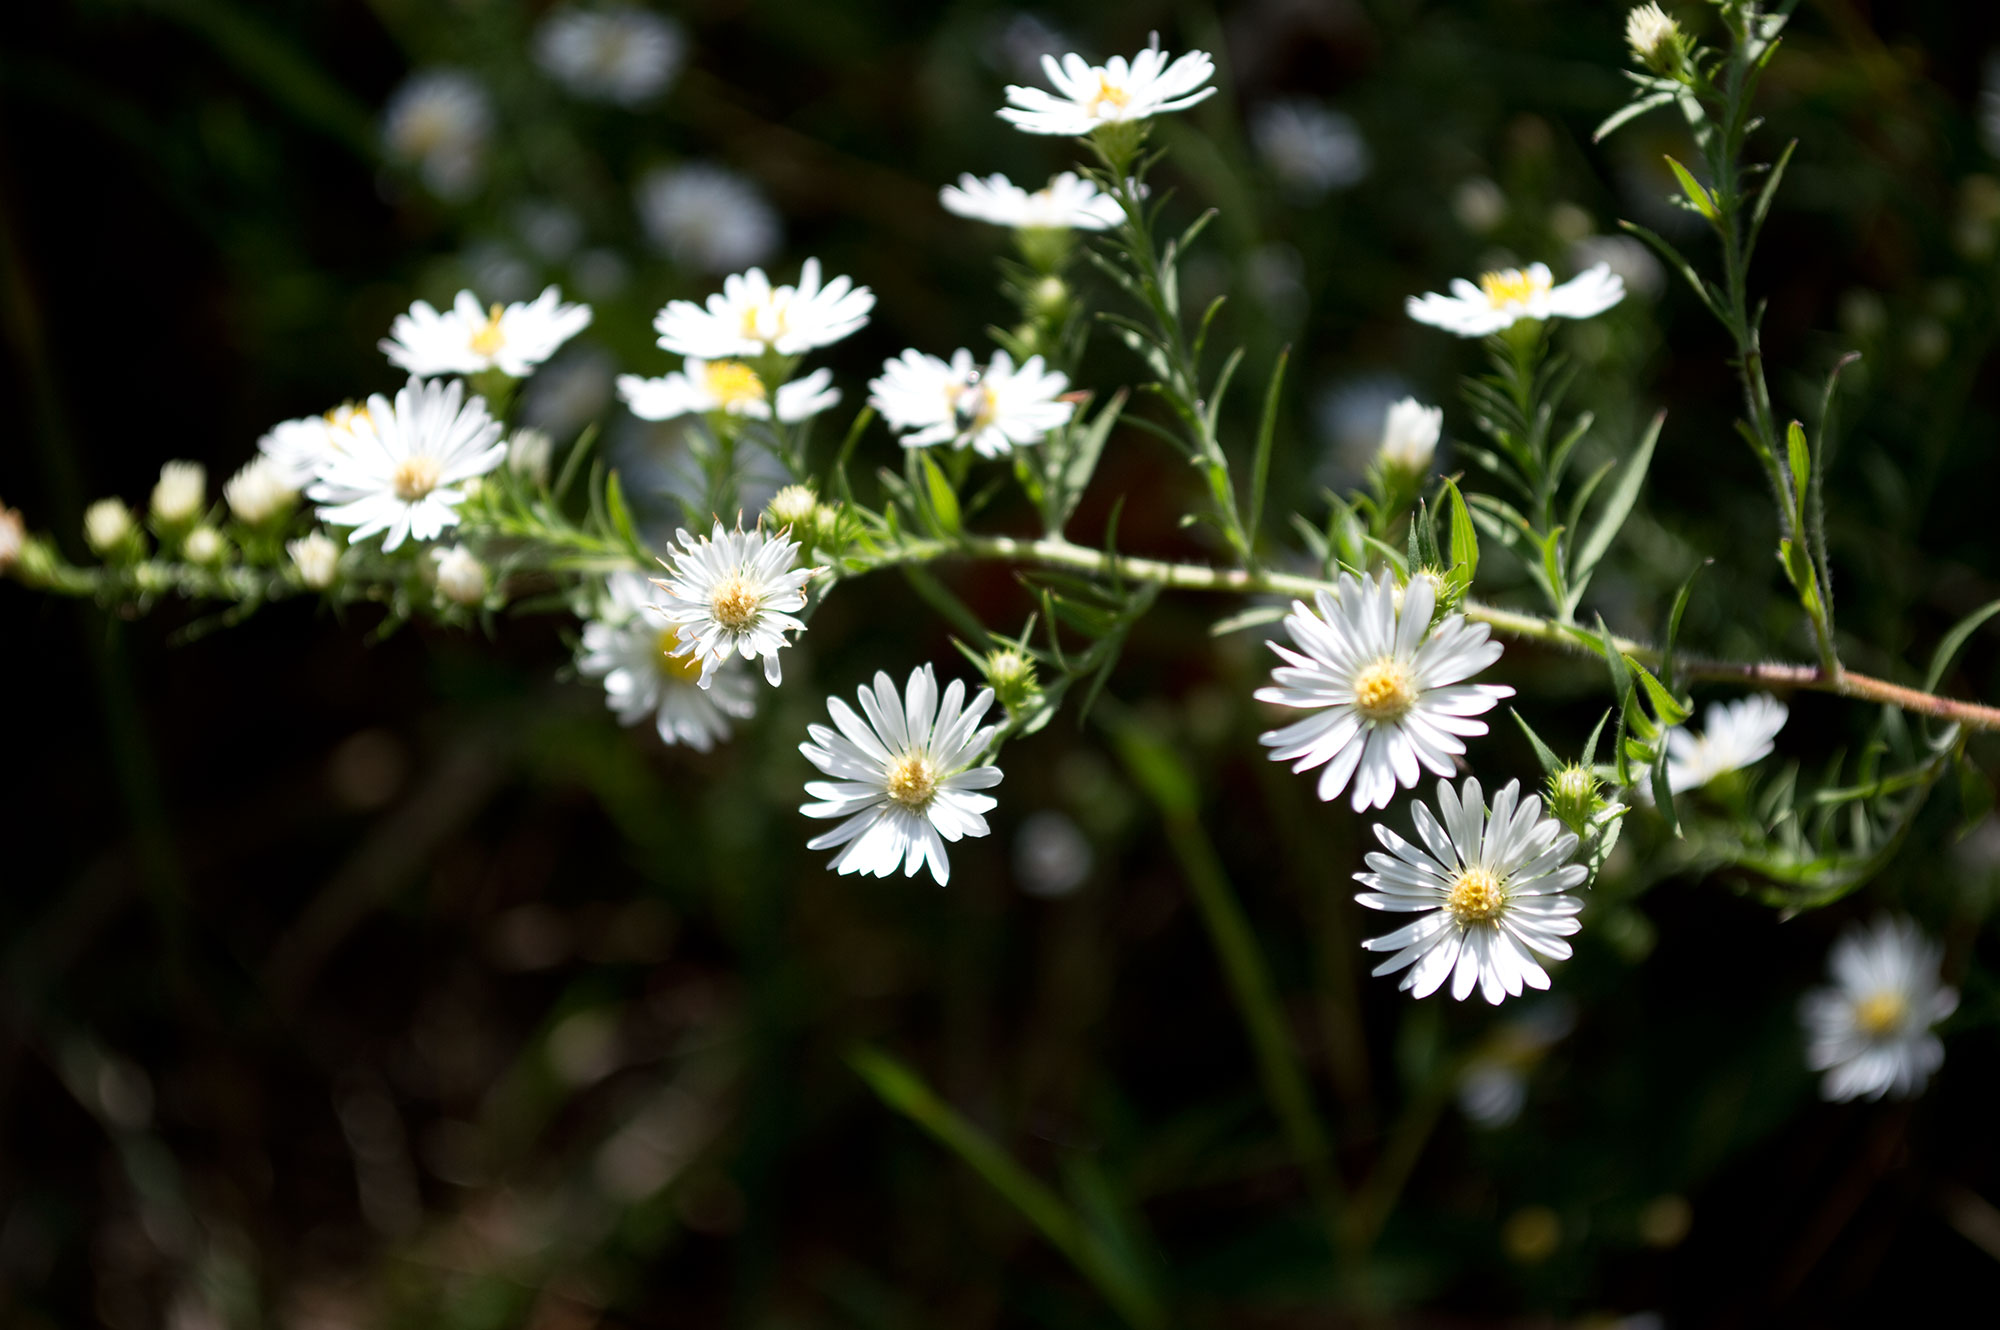
nature, blossom, plant, meadow, stem, flower, bloom, daisy, produce, macro, botany, flora, wildflower, flowers, publicdomain, petals, whiteflowers, aster, macro photography, flowering plant, daisy family, oxeye daisy, land plant, chamaemelum nobile, marguerite daisy